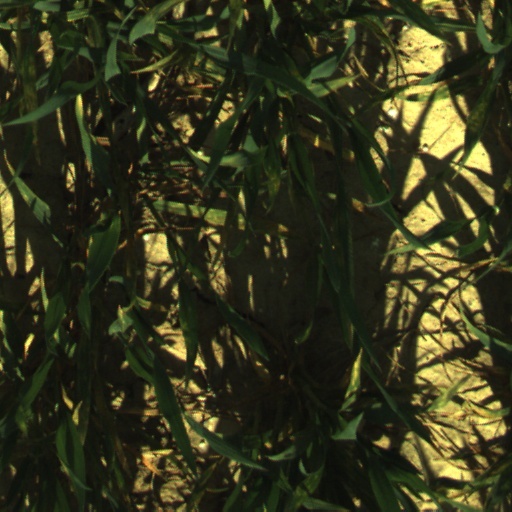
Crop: wheat